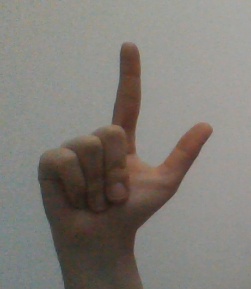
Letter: laam